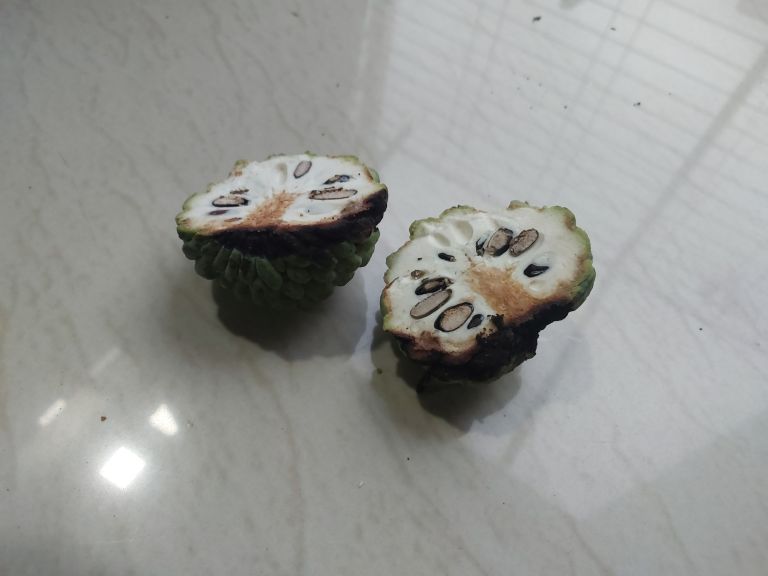
Disease label: Diplodia Rot